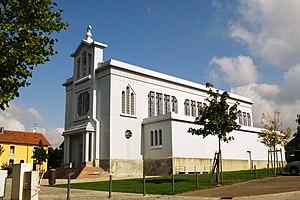
Ferdinand Fillod, né le 10 août 1891 à Saint-Amour et mort le 15 septembre 1956, est un architecte et designer français.
Cet article recense les monuments historiques du département de Meurthe-et-Moselle, en France.
L'architecture industrielle est l'architecture de bâtiments qui servent à la fabrication d'objets de façon industrielle. L'architecture industrielle est devenue à partir du XVIIIᵉ siècle un des plus grands sujets architecturaux dans l'histoire de l'architecture, et a été l'objet de variations de style.
Crusnes est une commune française située dans le département de Meurthe-et-Moselle en région Grand Est.